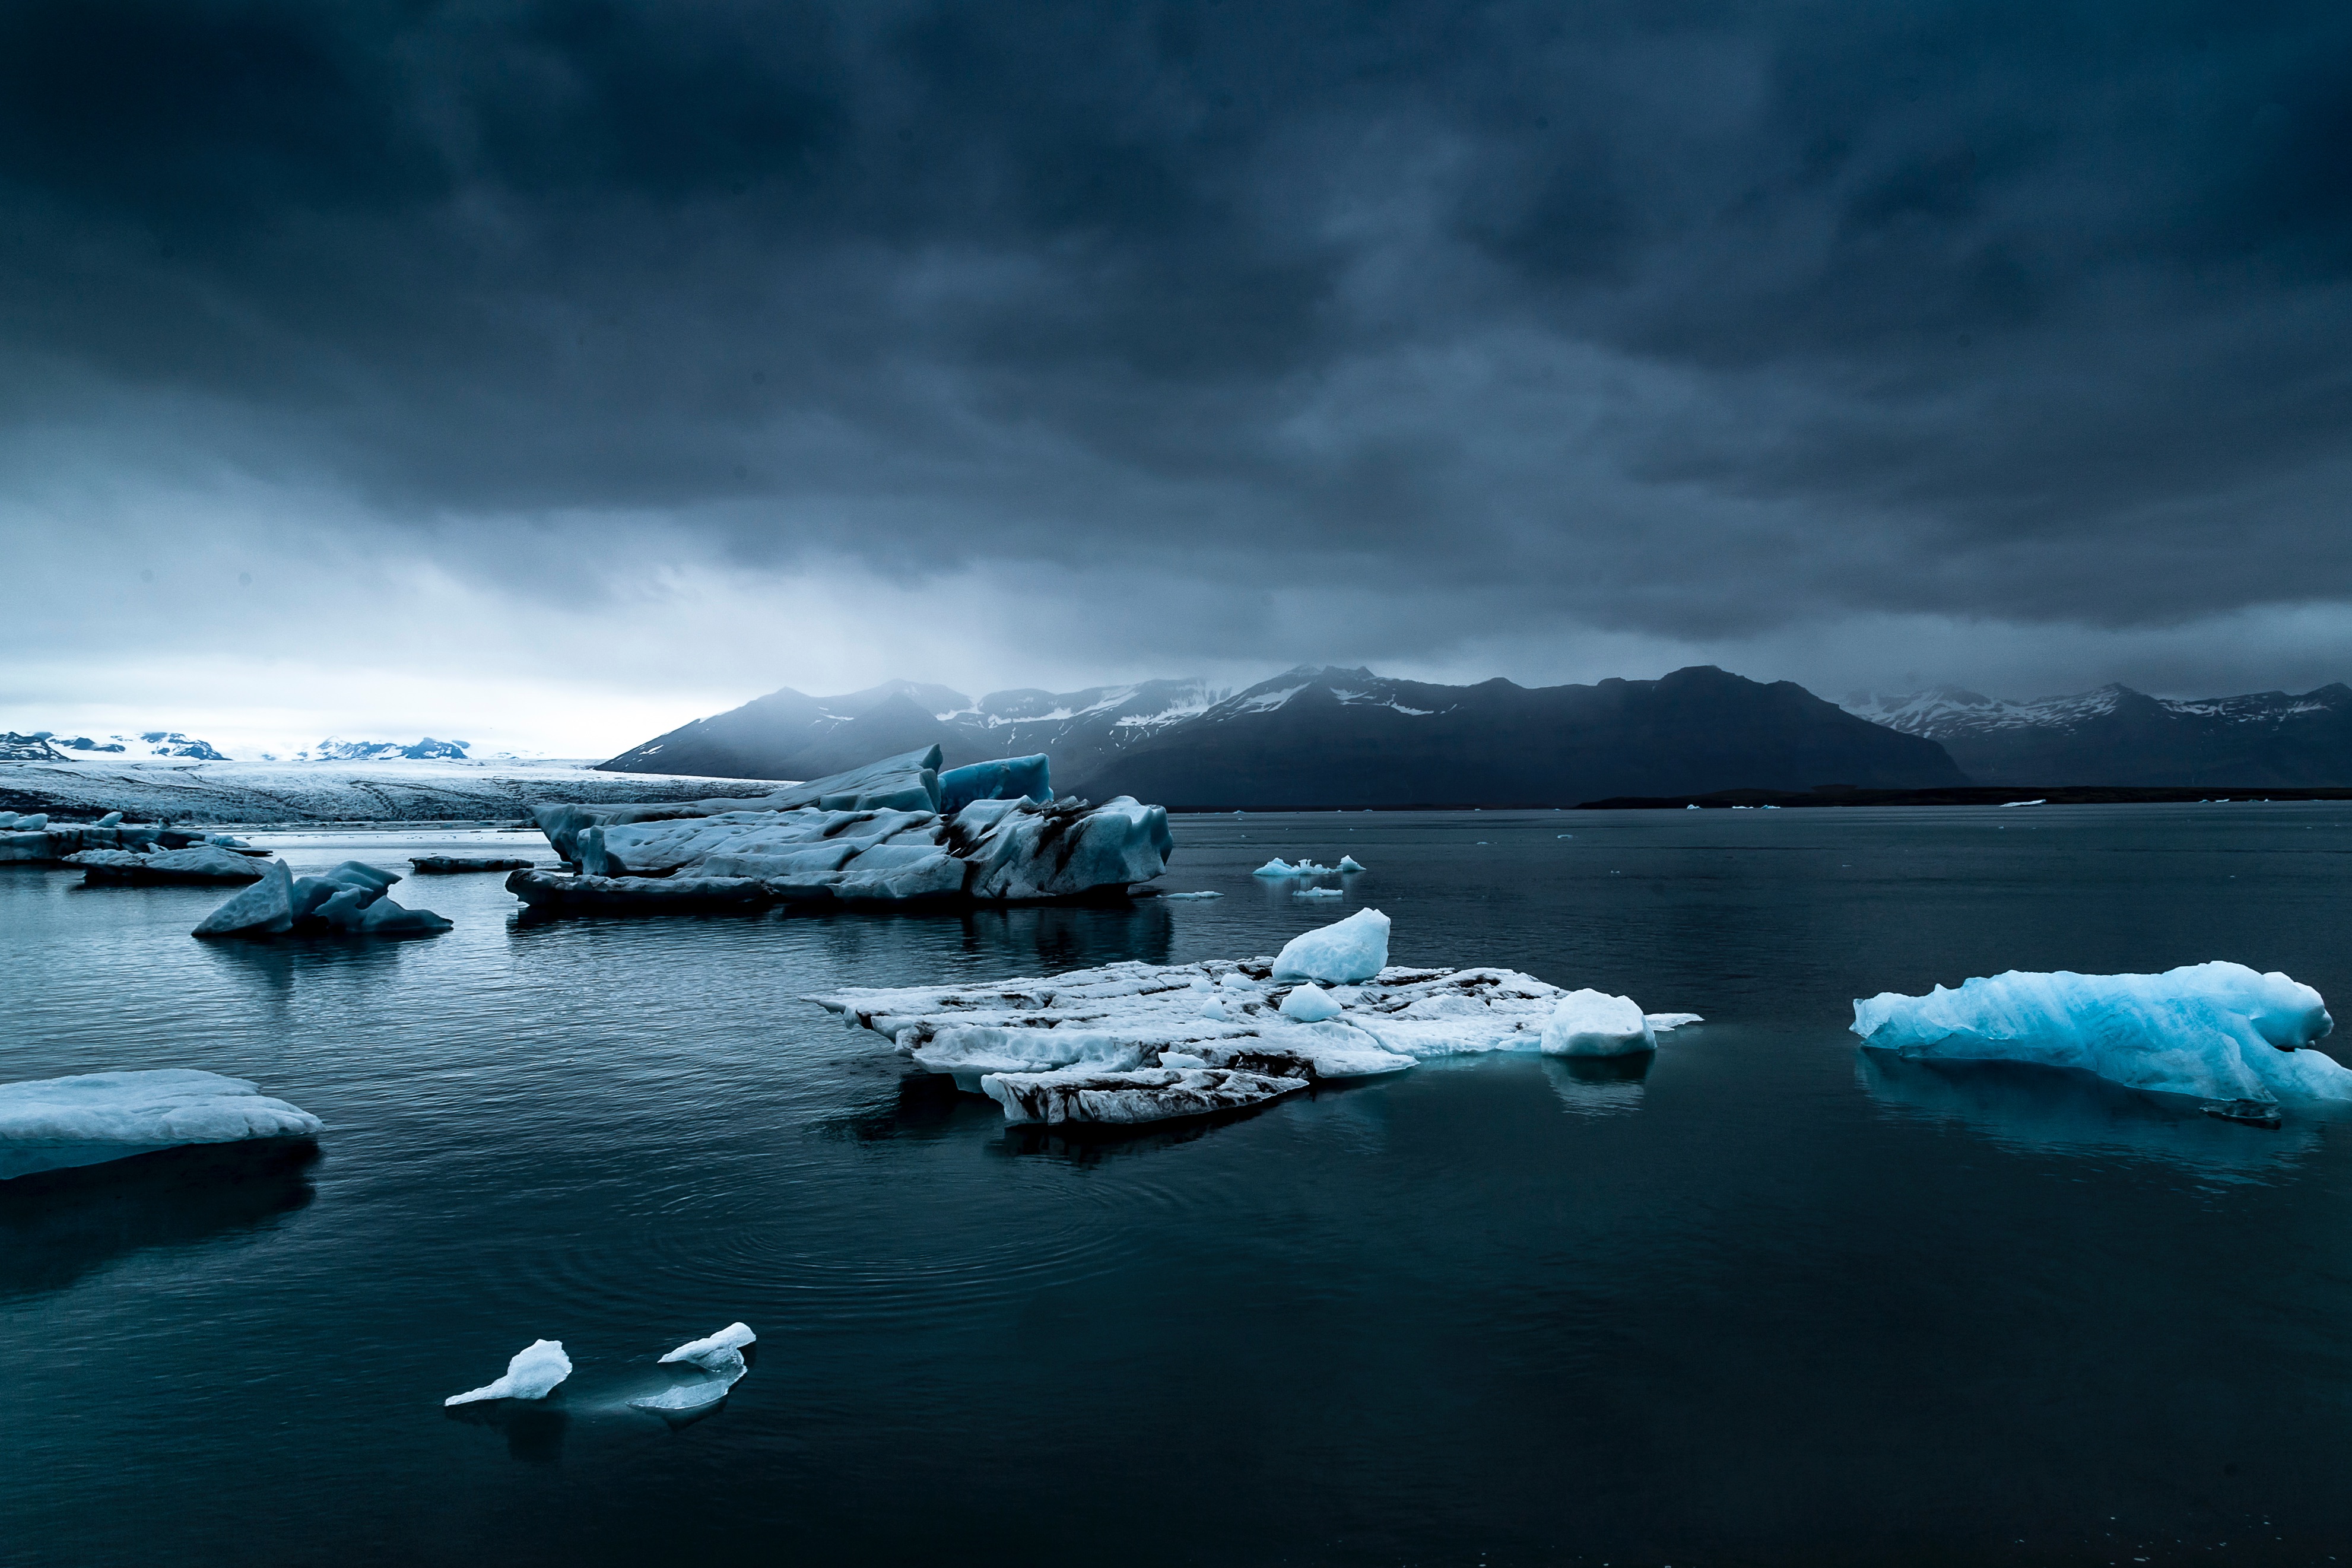
sea, coast, water, ocean, horizon, mountain, cloud, sky, wave, lake, dusk, ice, reflection, vehicle, weather, bay, fjord, arctic, iceberg, arctic ocean, wind wave, sea ice